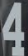
Number: 4